Leo Pavlát

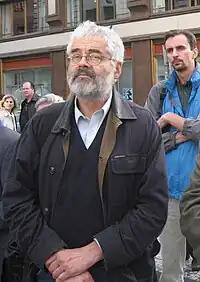
Leo Pavlát

PhDr. Leo Pavlát (9 October 1950 in Prague) is a Czech Jewish journalist, writer and diplomat. Since 1994, he is the director of the Jewish Museum in Prague.